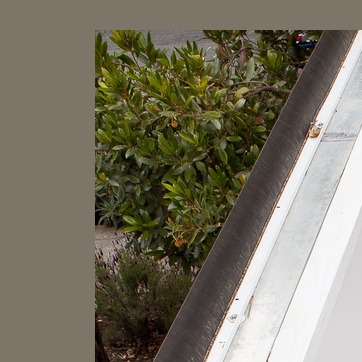
Material: foliage